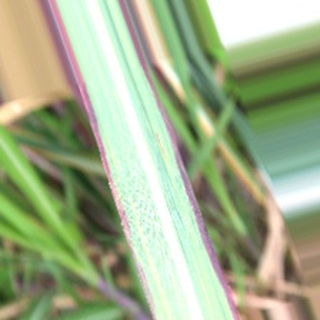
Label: sugarcane_bacterial_blight